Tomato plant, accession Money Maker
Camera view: tilt-top (135 deg); turntable rotation: 270 degrees
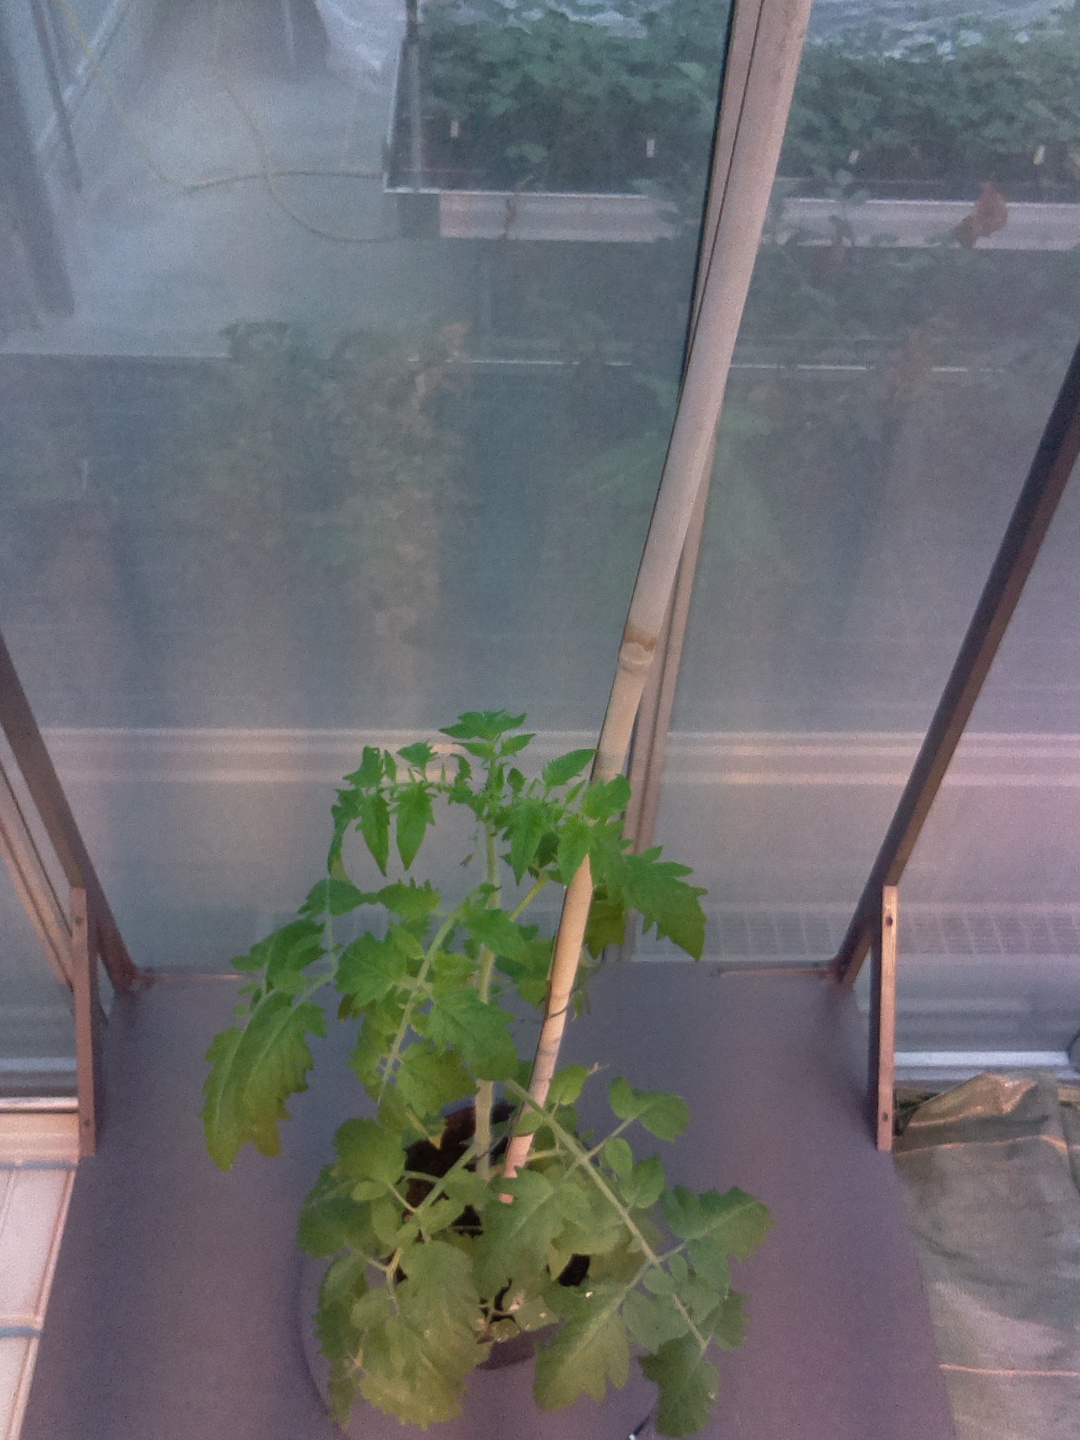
BBCH growth stage 53: 3 inflorescences visible